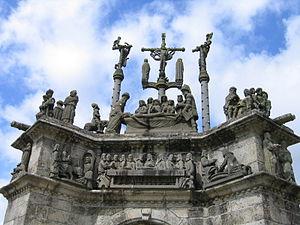
Calvaire situé dans l'enclos paroissial de Pleyben (Bretagne, France)
L’enclos paroissial de Pleyben est un enclos paroissial situé dans la commune de Pleyben dans le Finistère autour de l'église Saint-Germain. L'église a été classée sur la liste des monuments historiques de 1846, le calvaire a été classé par liste en 1875 et l'ossuaire a été classé par arrêté du 21 décembre 1914.
La croix monumentale est une croix chrétienne figurée, en bois, en pierre ou en métal, isolée ou qui fait partie d'un calvaire. L'art insulaire développe dès le VIIᵉ siècle un type de croix monumentale, la Haute croix. Sur le continent, la croix reste longtemps un ornement ou un objet liturgique dans les pays orientaux ou romains. Elle n'y devient monumentale que vers le XIᵉ siècle avec l'émergence de l'art roman qui favorise ce monument auprès duquel, à défaut d'église, se célèbrent les cérémonies religieuses. Les croix monumentales atteignent leur apogée au XVIᵉ siècle, à l'exception des croix de chemins et surtout des calvaires qui s'érigent surtout au XIXᵉ siècle. Particulièrement à cette période, ces structures deviennent des lieux de rassemblements pour prier lors des fêtes religieuses ou pour solliciter la grâce de Dieu contre les fléaux de tous genres. L'érection de croix monumentales en France a ainsi lieu dans un processus de « recharge sacrale ».
Un calvaire est un monument chrétien, un crucifix autour duquel se trouvent un ou plusieurs personnages bibliques : le bon et le mauvais larron, la Vierge Marie, saint Jean, Marie-Madeleine, etc.